Cushing reflex

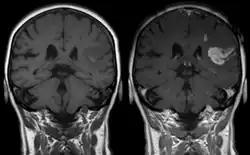
Defect of the blood–brain barrier after stroke shown in T1-weighted MRI images. Left image without, right image with contrast medium administration showing evidence of brain ischemia

The Cushing reflex classically presents as an increase in systolic and pulse pressure, reduction of the heart rate (bradycardia), and irregular respiration. It is caused by increased pressure inside the skull. These symptoms can be indicative of insufficient blood flow to the brain (ischemia) as well as compression of arterioles.